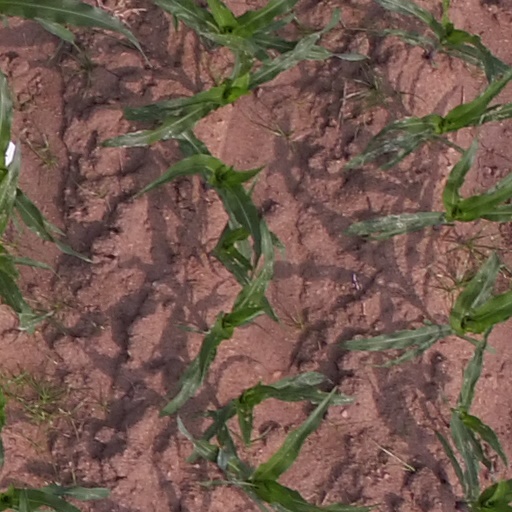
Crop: maize; corn